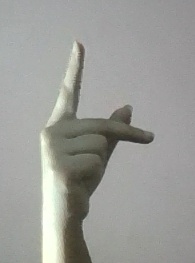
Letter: dha